Eddie Irvine

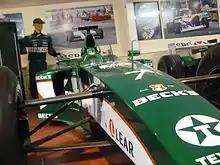
The Jaguar R1 driven by Irvine in 2000

Former British racing driver Stirling Moss aired doubts over Irvine's hopes to be a championship contender at Jaguar over the coming season. Former British World Drivers' Champion Jackie Stewart, said: "He really has come together. He's been in the shadow of a number one driver at Ferrari. I think it was time that he shed that shadow and went on to race for himself." Irvine endured a torrid start: At the opening two races held in Australia and Brazil, Irvine suffered consecutive retirements due to spinning out. However, he later managed to finish in the next three races, albeit outside of the points scoring positions. He retired from the European Grand Prix from a collision with Williams driver Ralf Schumacher after spinning from being overtaken by Arrows driver Jos Verstappen. At the next race in Monaco, Irvine scored Jaguar's first points with fourth place.